Georges-Casimir Dessaulles

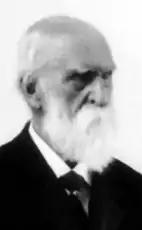
Georges-Casimir Dessaulles

Georges-Casimir Dessaulles (September 29, 1827 – April 19, 1930), was a Canadian businessman, statesman and senator. Dessaulles was one of the oldest serving politicians ever, only surpassed by Giovanni Battista Borea d'Olmo. Appointed to the Senate of Canada representing the Province of Quebec in 1907 at age 80, Dessaulles served for 23 years before dying at age 102.